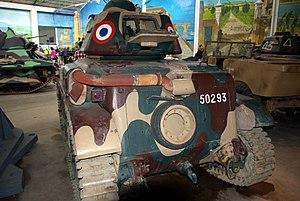
Char Renault 35 exposé au Musée des Blindés de Saumur.
Le Renault R 35 était un char d'assaut français de la Seconde Guerre mondiale.